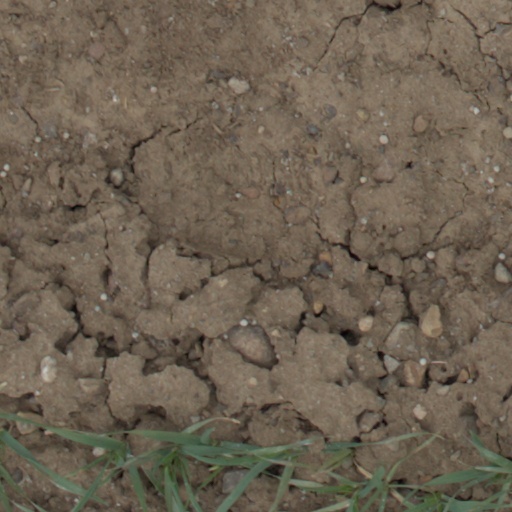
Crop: wheat